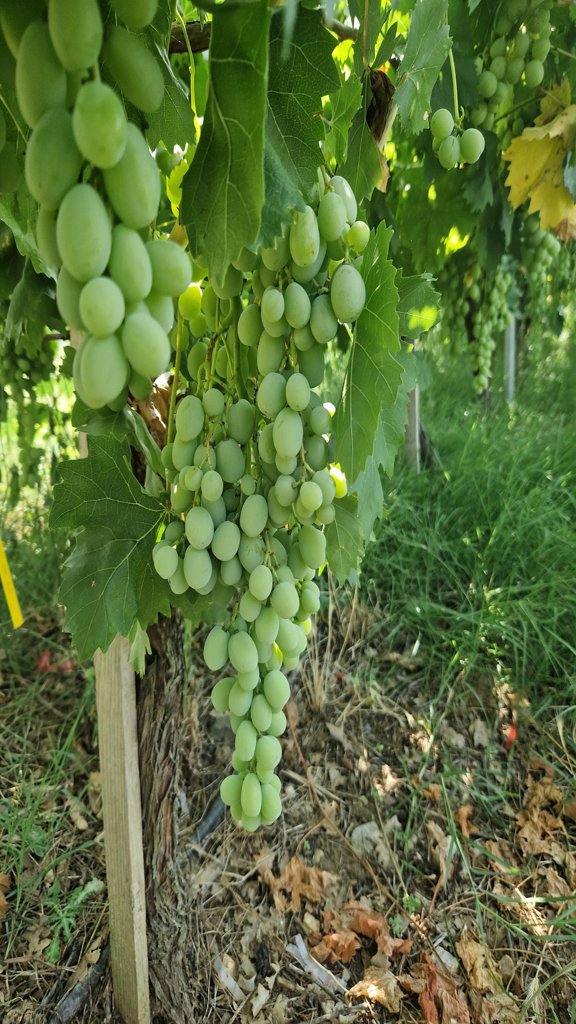
Berries visible: 143
Grape clusters: 5